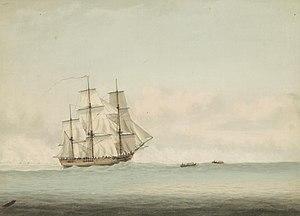
Le HMS Endeavour ou HMB Endeavour est un trois-mâts carré britannique.